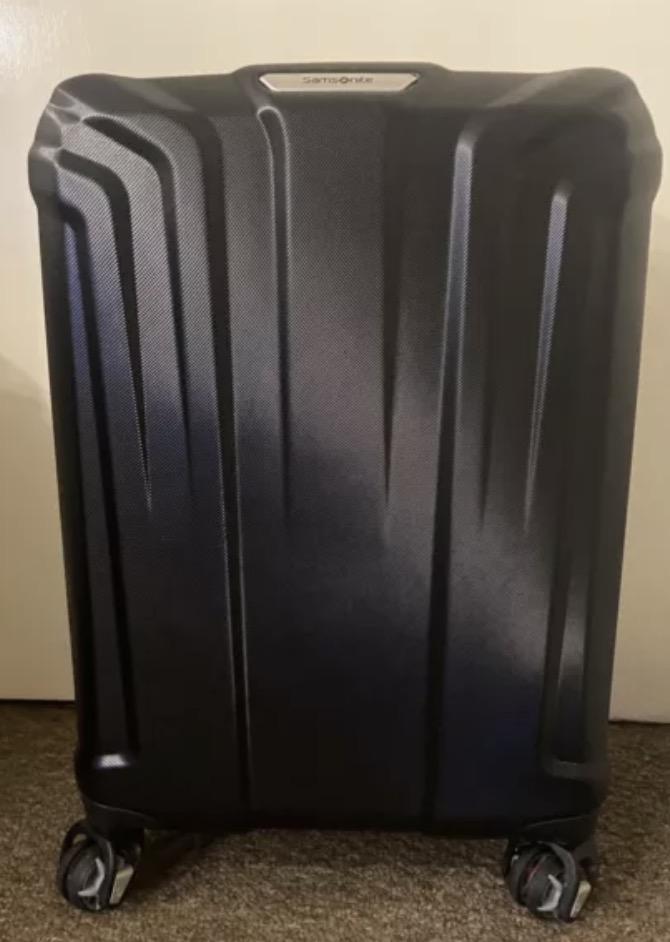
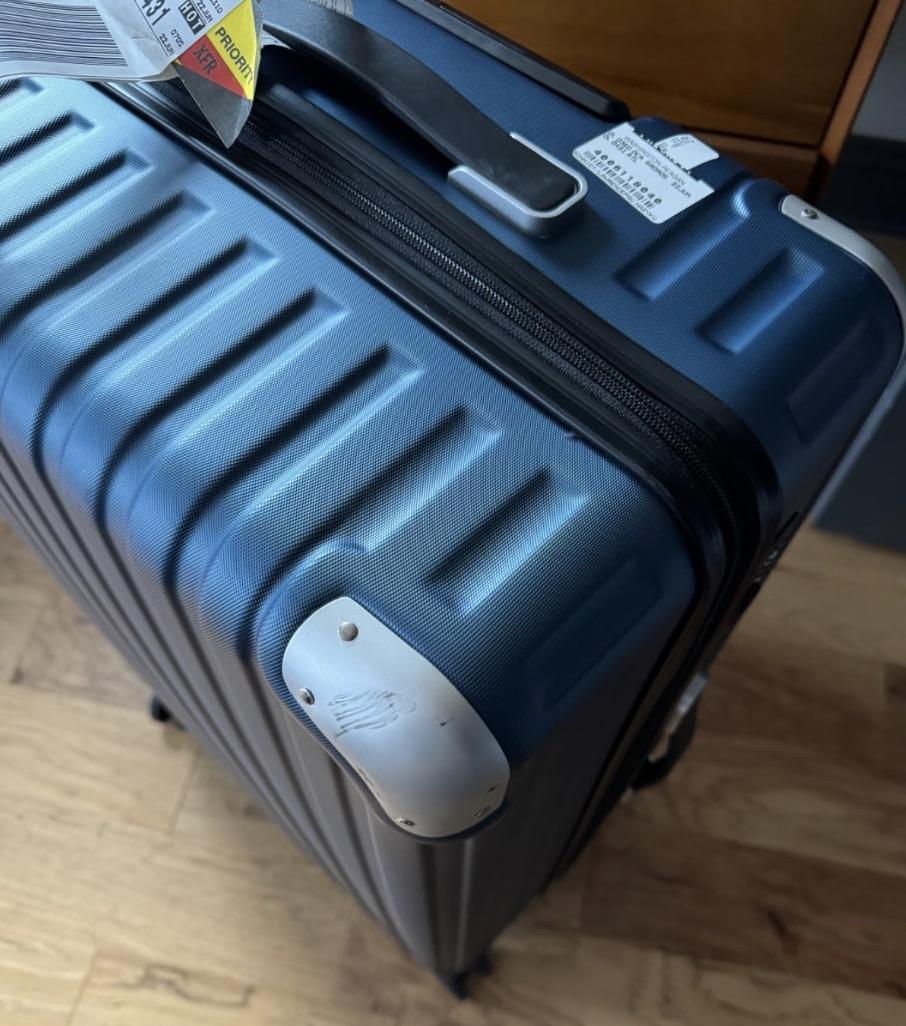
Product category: items_tea
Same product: no